Patrick Balfour, 3rd Baron Kinross

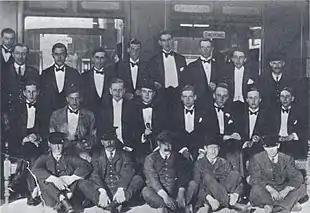
Railway Club at Oxford, conceived by John Sutro, dominated by Harold Acton. Left to right, back: Henry Yorke, Roy Harrod, Henry Weymouth, David Plunket Greene, Harry Stavordale, Brian Howard; middle row: Michael Rosse, John Sutro, Hugh Lygon, Harold Acton, Bryan Guinness, Patrick Balfour, Mark Ogilvie-Grant, Johnny Drury-Lowe; front: porters.

Balfour was born in 1904 in Edinburgh, the eldest son of Patrick Balfour, 2nd Baron Kinross and Caroline Elsie Johnstone-Douglas (1879–1969).